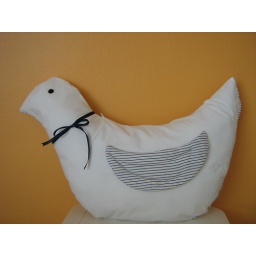
lovely chick pillow 100% sewing by little blue bird.